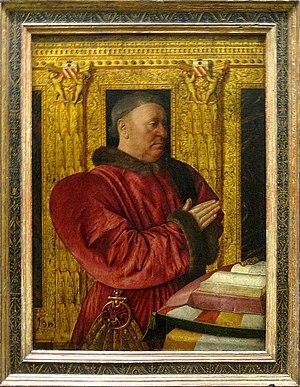
Guillaume Jouvenel des Ursins, né le 15 mars 1400 à Paris et mort le 23 juin 1472, est un chancelier de France. Baron de Traînel par acquisition de son père en sa faveur vers 1412, puis sire de Marigny acquis vers 1446/1447, Vicomte de Troyes et bailli de Sens, seigneur d'Autry et St-Brisson en 1471, et de Perroy et La Motte-Josserand par acquisition en 1446 et 1466.